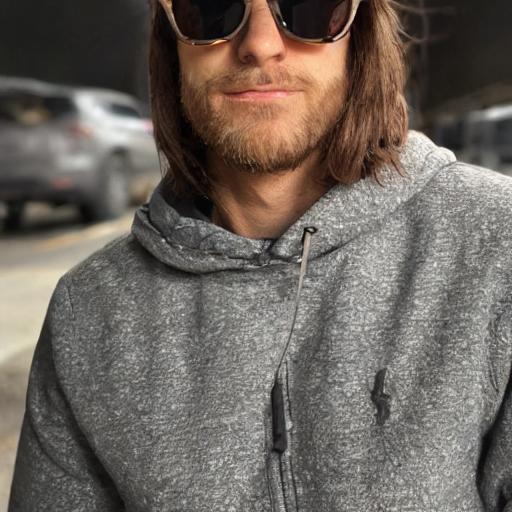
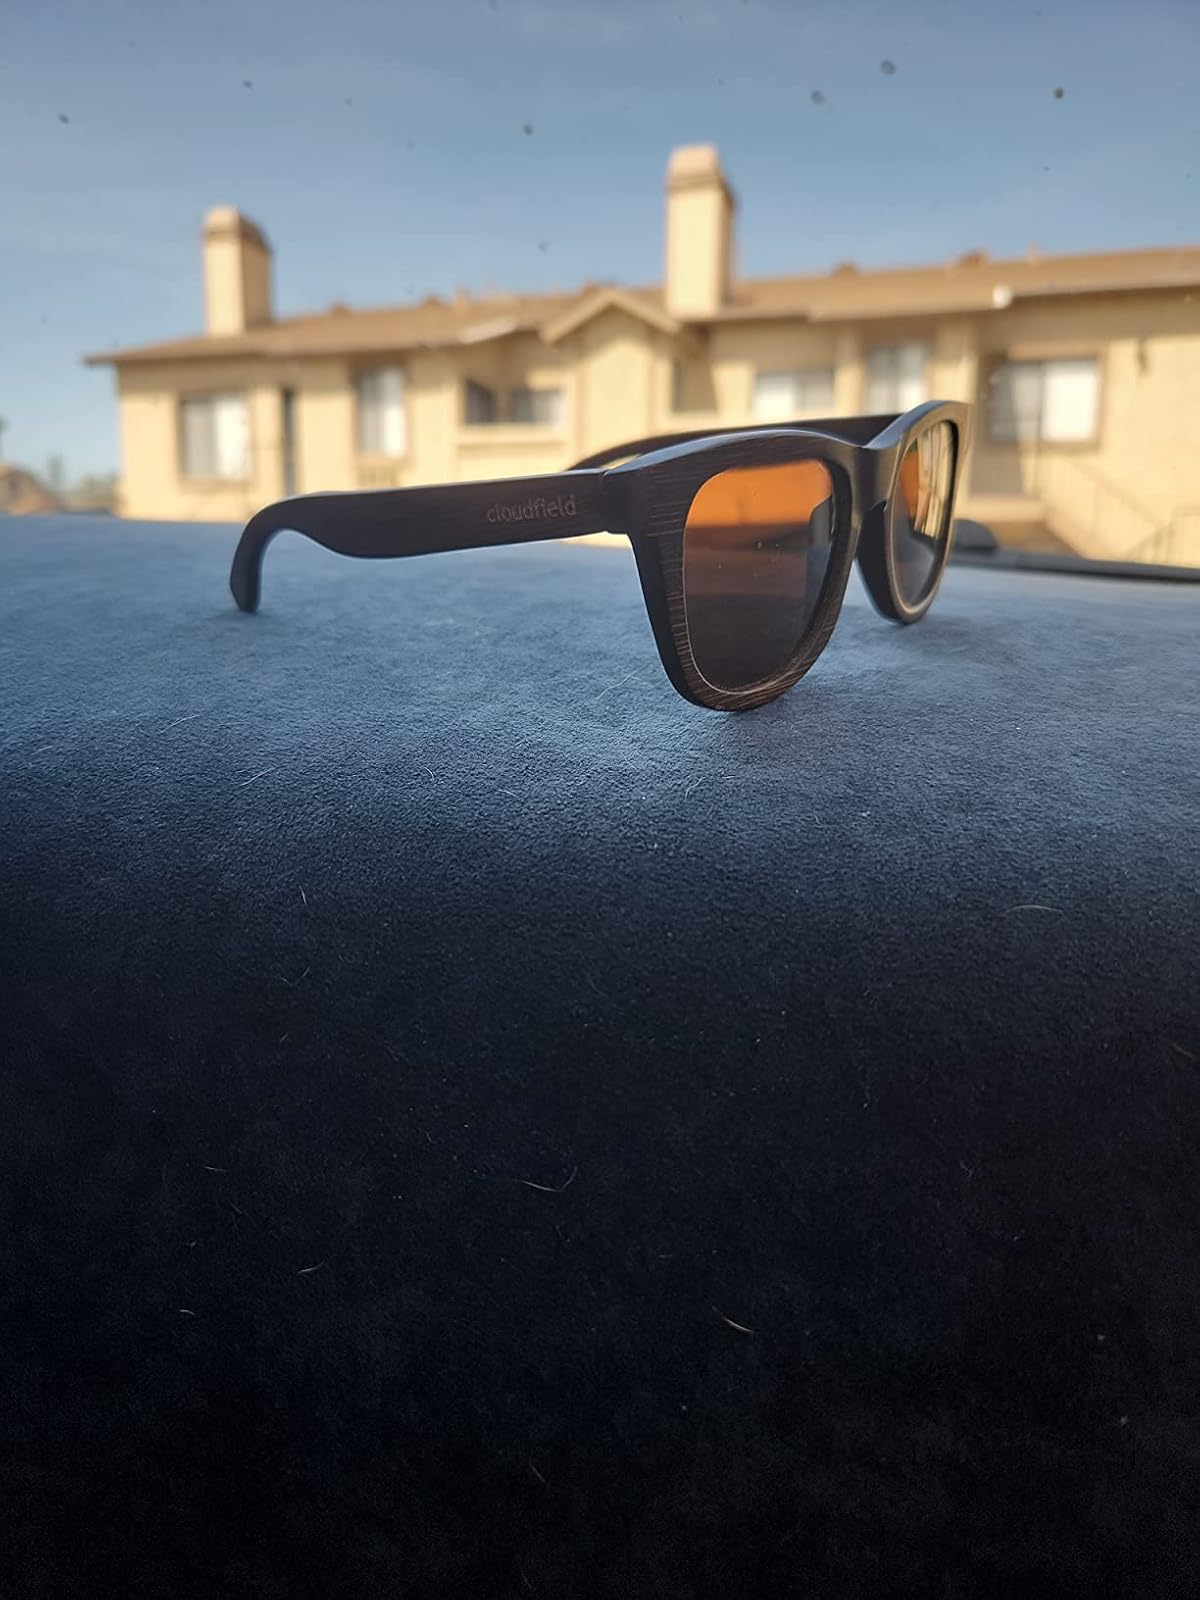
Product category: accessories_sunglasses
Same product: no